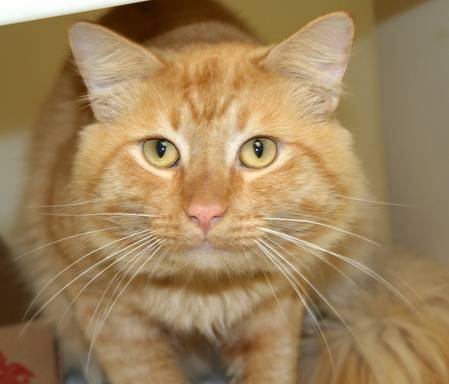
Label: cat